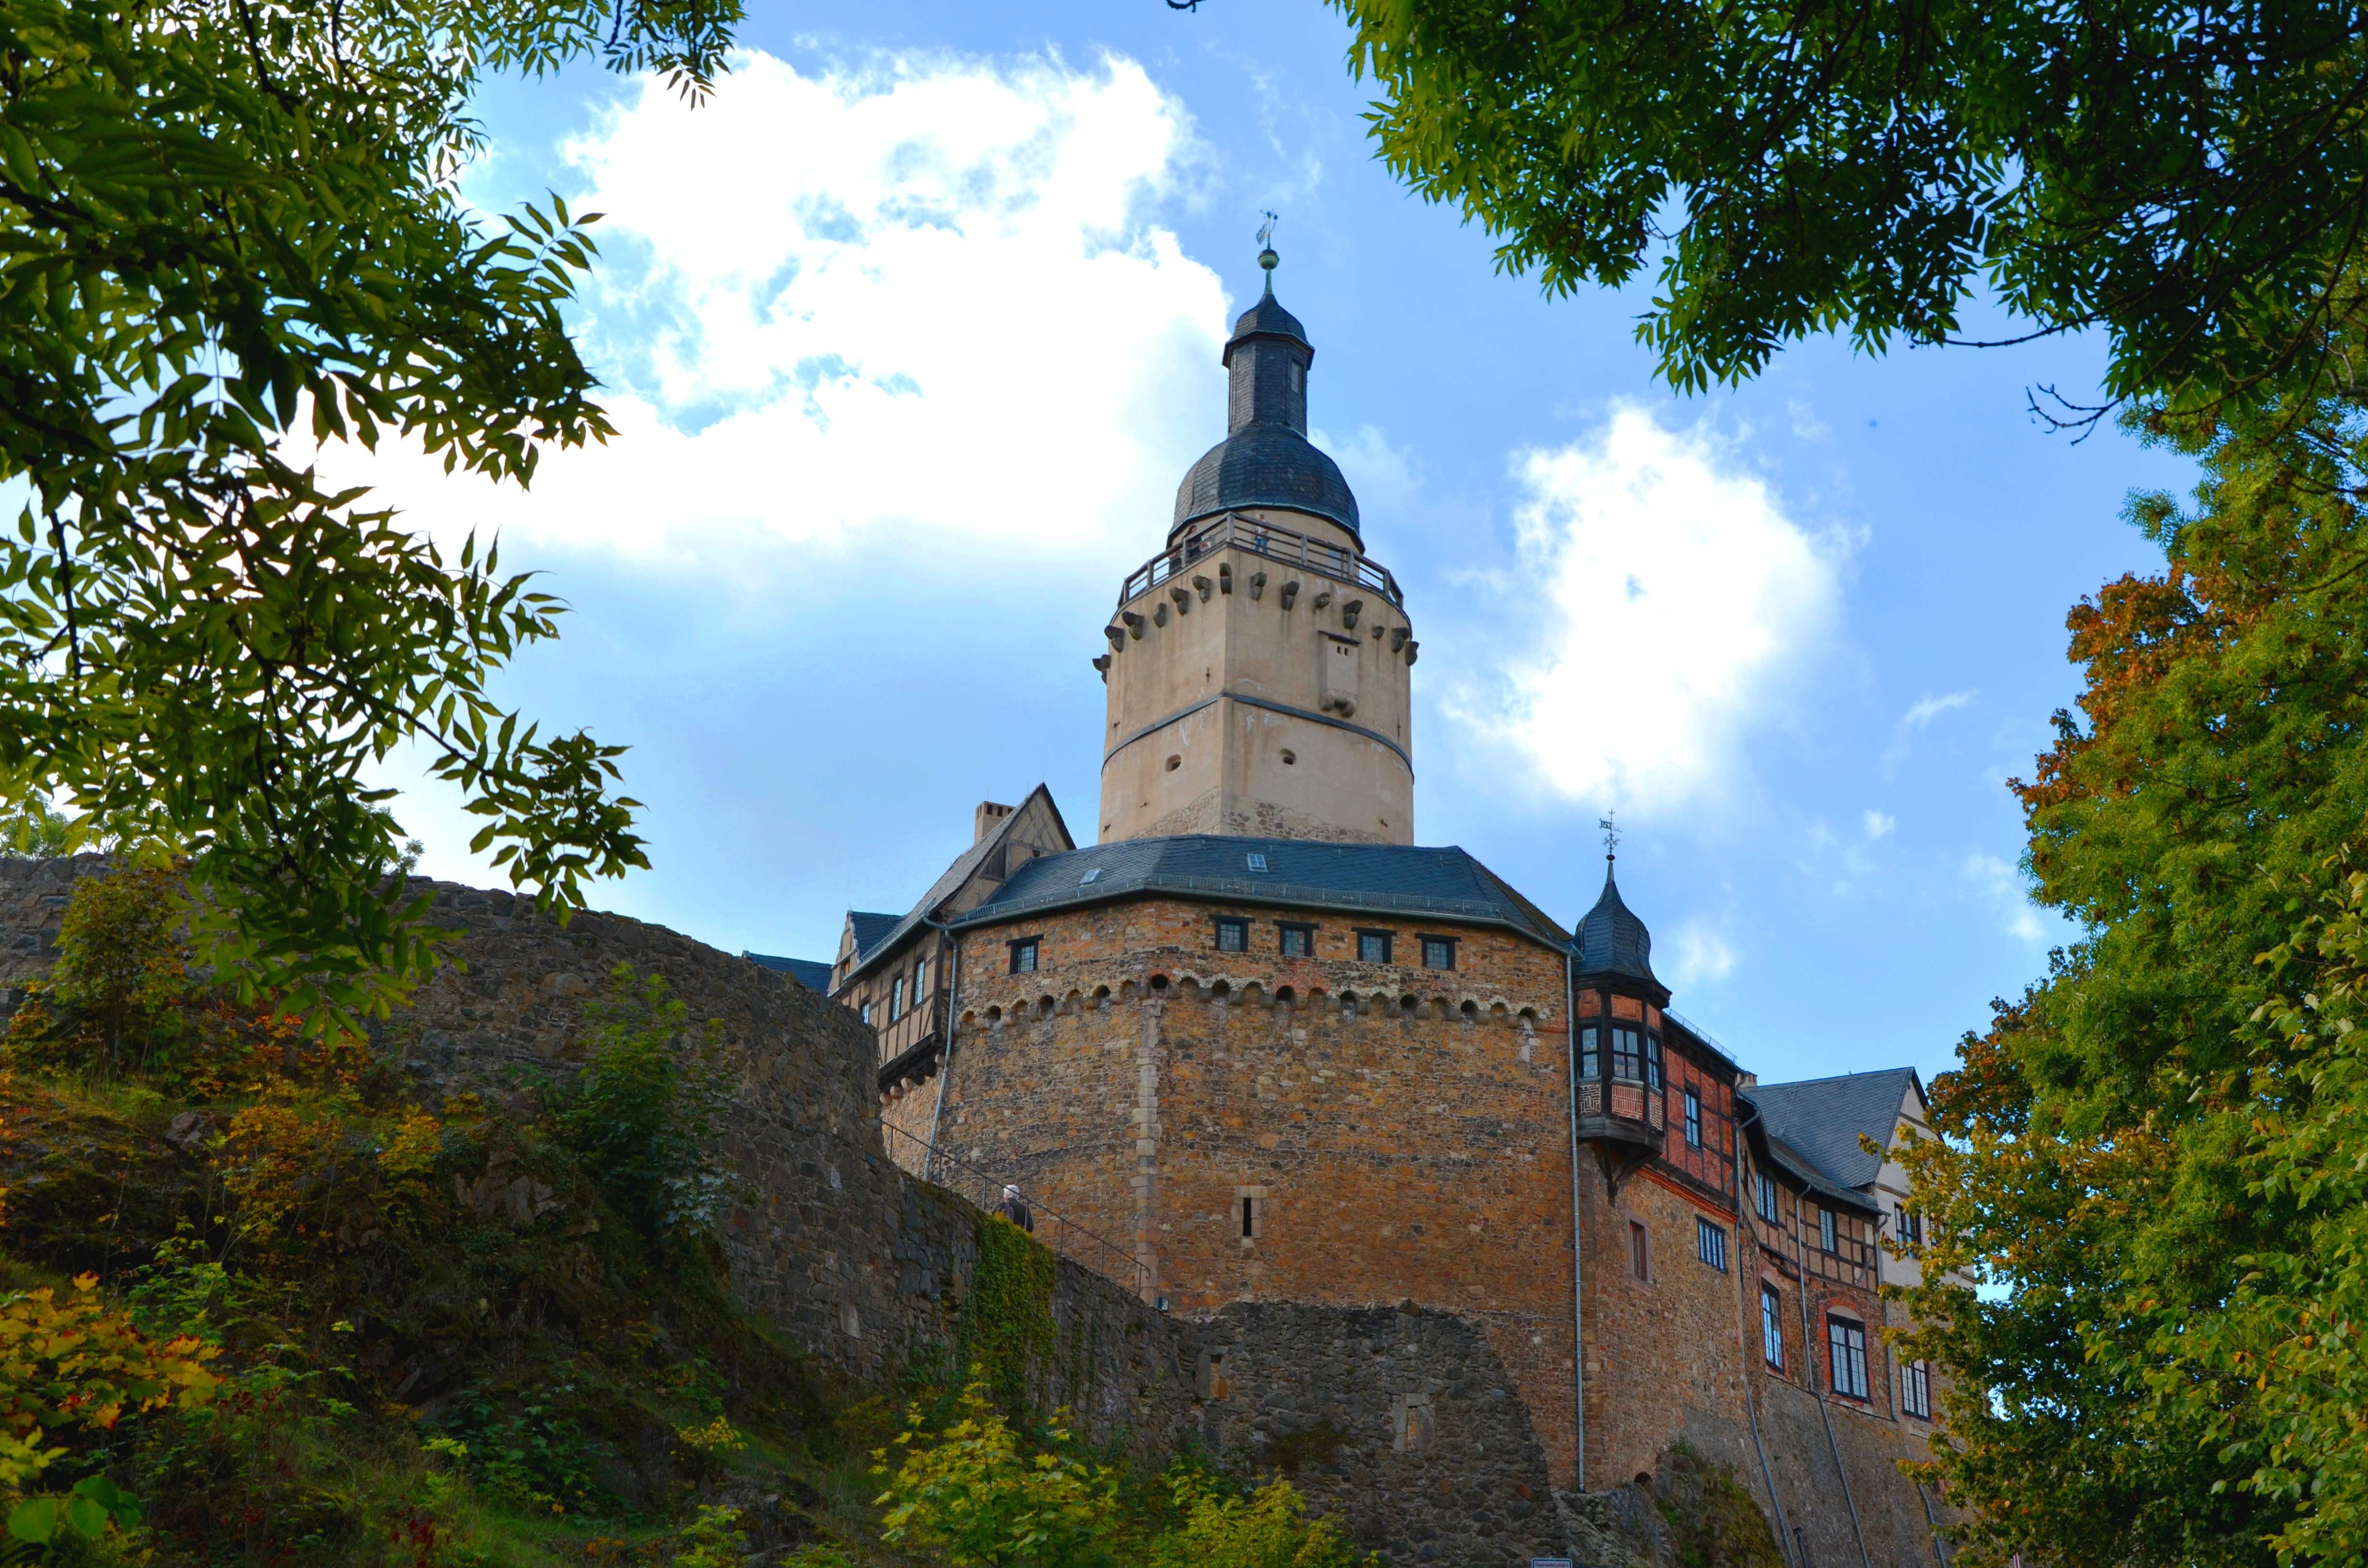
architecture, sky, building, chateau, old, spooky, wall, tower, castle, church, chapel, place of worship, spire, steeple, monastery, resin, castle falkenstein, fairy tales